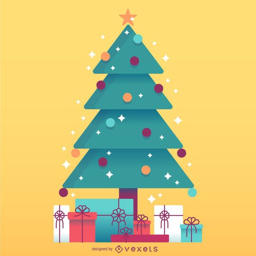
this illustration features a big christmas tree with lots of gifts and presents under it waiting to be opened .